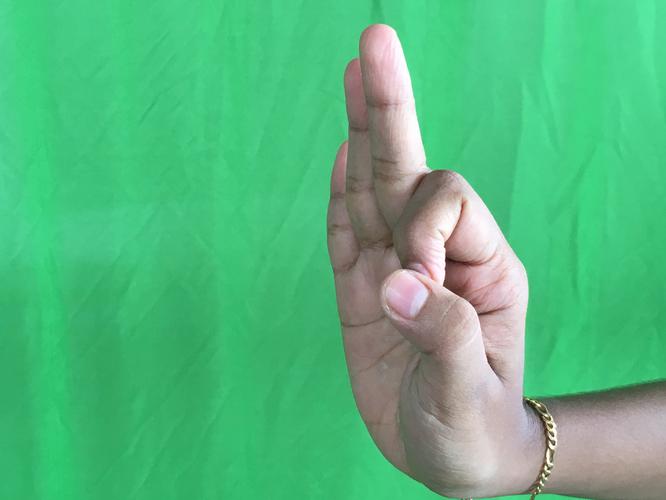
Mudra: Aralam
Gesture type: single_hand